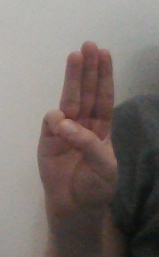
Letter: thaa